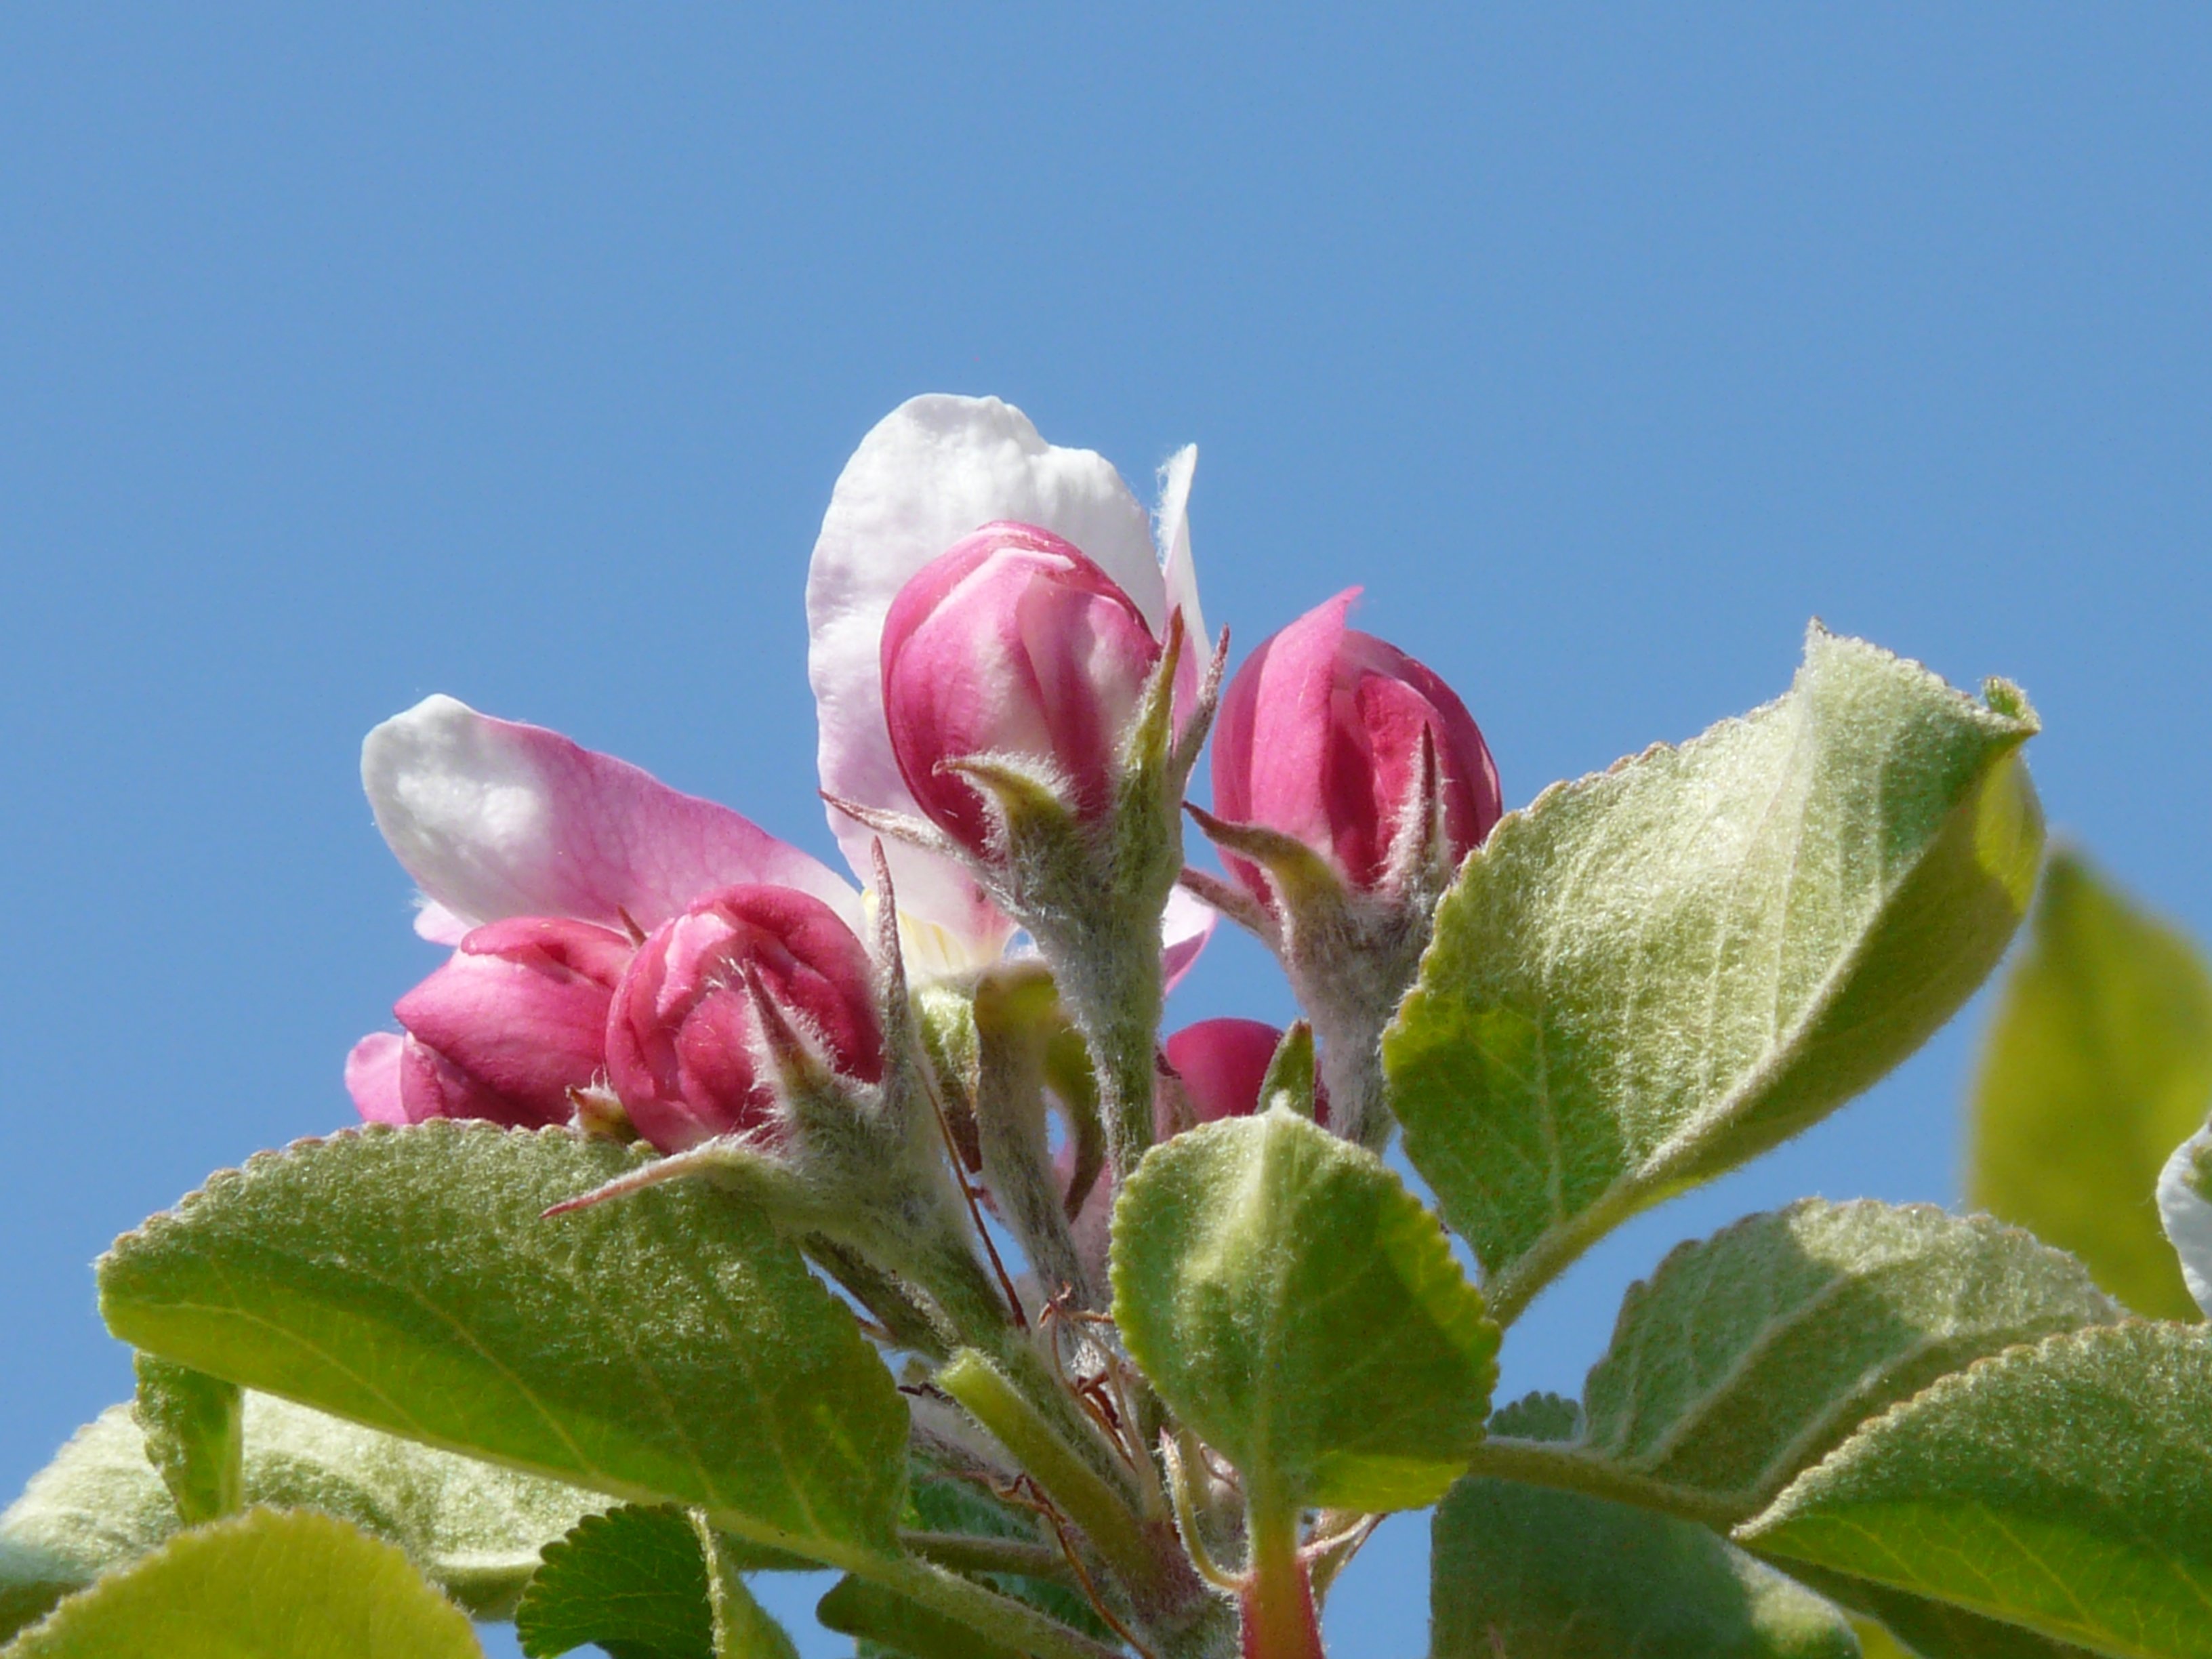
tree, nature, branch, blossom, plant, leaf, flower, petal, bloom, spring, fluffy, botany, pink, flora, wildflower, shrub, hairy, hairs, beautiful, fluff, bud, apple tree, macro photography, apple blossom, flowering plant, land plant